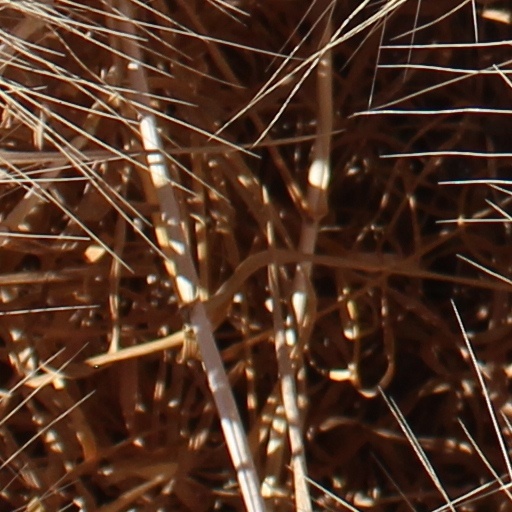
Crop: wheat